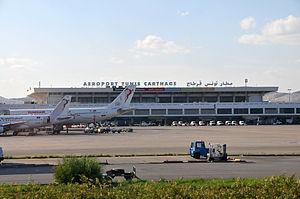
Tarmac de l'aéroport Tunis-Carthage.
La Tunisie, en forme longue la République tunisienne, est un État d'Afrique du Nord bordé au nord et à l'est par la mer Méditerranée, à l'ouest par l'Algérie avec 965 kilomètres de frontière commune et au sud-sud-est par la Libye avec 459 kilomètres de frontière. Sa capitale Tunis est située dans le nord-est du pays, au fond du golfe du même nom. Plus de 30 % de la superficie du territoire est occupée par le désert du Sahara, le reste étant constitué de régions montagneuses et de plaines fertiles.
Le transport en Tunisie est détenu à près de 70 % par le secteur public. La tutelle de ce secteur est confiée au ministère du Transport qui a pour mission officielle de doter le pays d'un système de transport global, économique et sûr et d'en contrôler le bon fonctionnement en vue d'en faire un facteur de développement économique et social.